Steven Spielberg

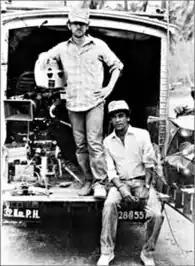
Spielberg and Chandran Rutnam in Sri Lanka during the filming of "Indiana Jones and the Temple of Doom"

Spielberg returned to science fiction with "E.T. the Extra-Terrestrial" (1982). It tells the story of Elliot (Henry Thomas), a young boy who befriends an alien who was accidentally left behind by his companions and is attempting to return home. Spielberg eschewed storyboards so that his direction would be more spontaneous, and shot roughly in sequence so that the actors' performances would be authentic as they bonded with and said goodbye to E.T. Richard Corliss wrote, "This was the closing-night attraction at the 1982 Cannes Film Festival, a venue not known for blubbering sentiment. At the end, as the little critter bade his farewells and the Jules Verne-like space ship left the ground, the audience similarly levitated. One heard the audience's childlike applause; one felt their spirits lift. This was rapture made audible, palpable ... Spielberg orchestrated the movements of the camera and the puppet spaceman with the feelings of—it has to be called love—expressed in young Henry Thomas' yearning face. E.T. was the first film character to be a finalist in TIME's Man of the Year sweepstakes. It would have been fine with me if the little creature, this lovely film, had won."